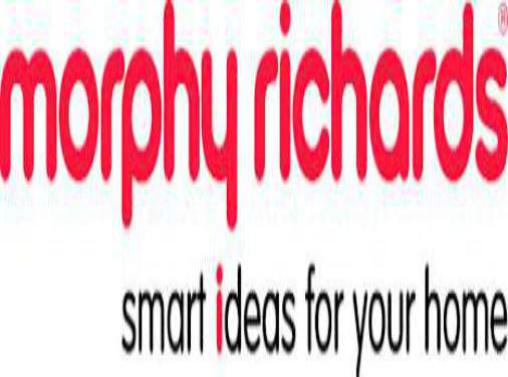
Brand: morphy richards
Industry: Necessities